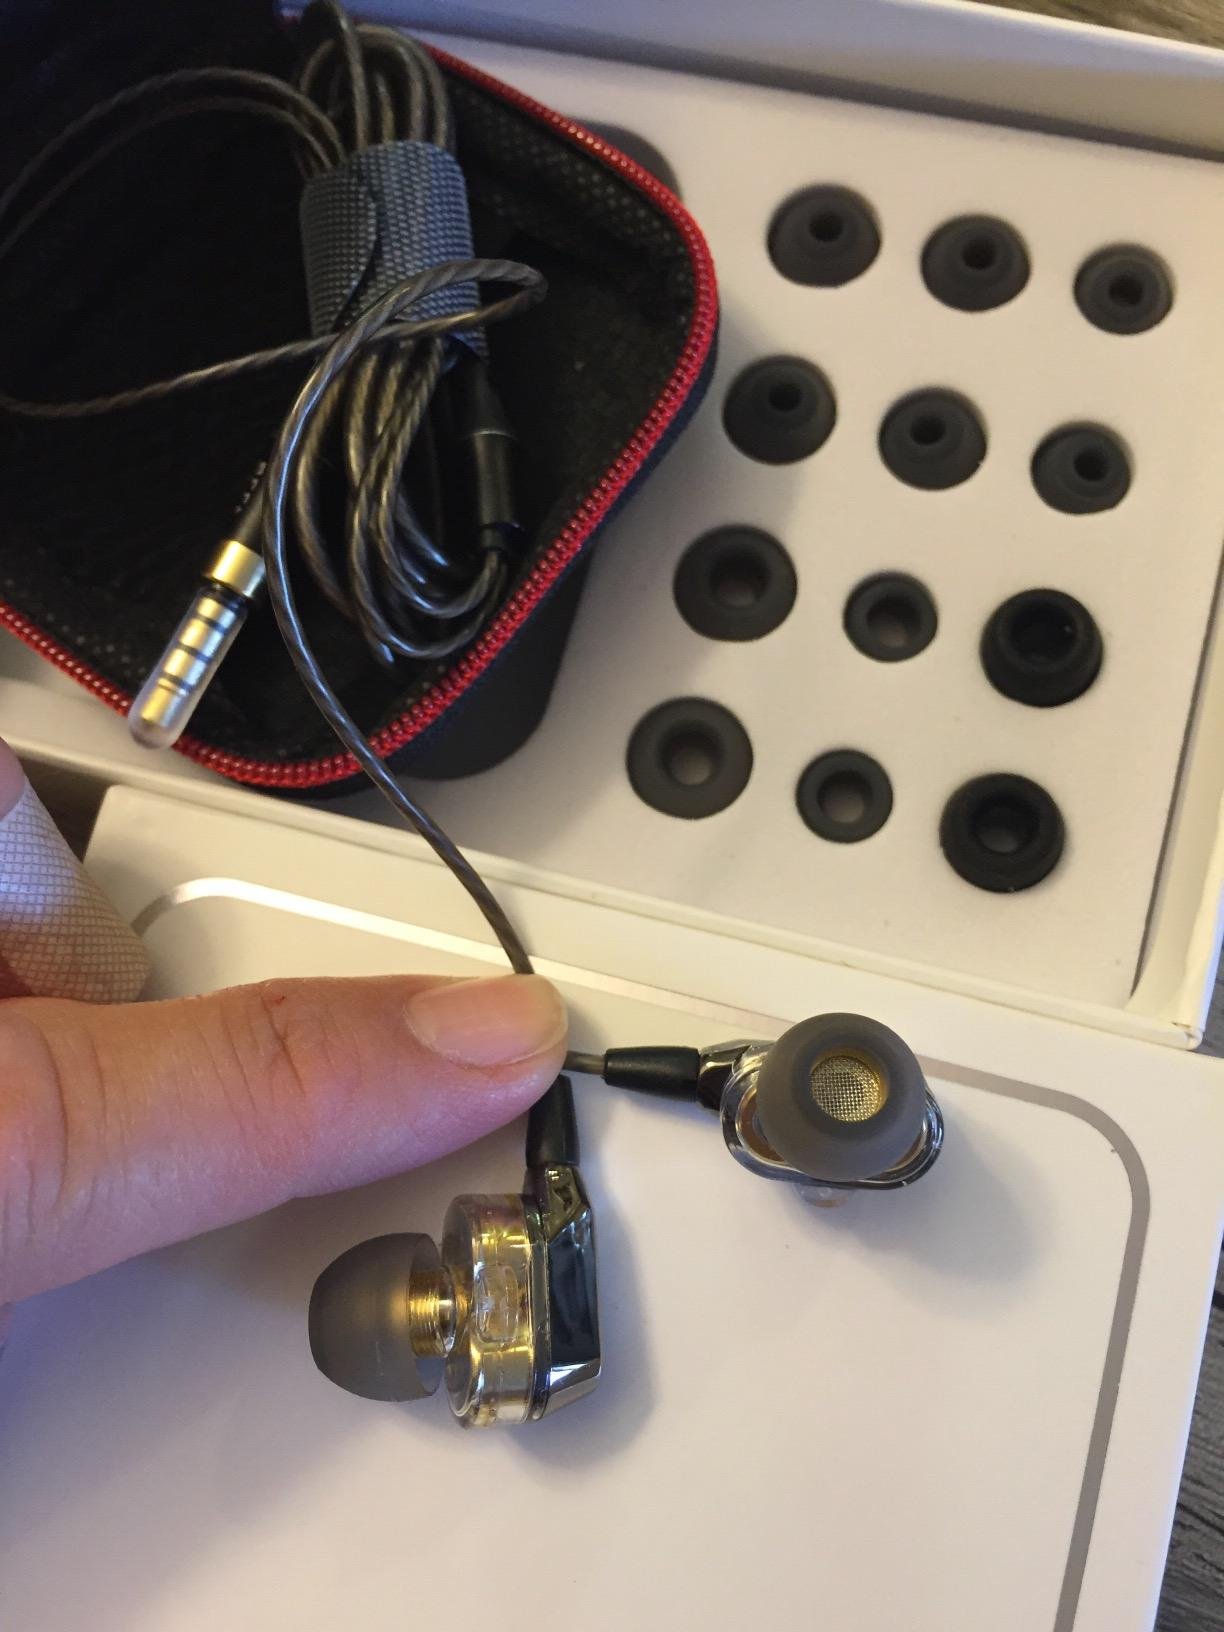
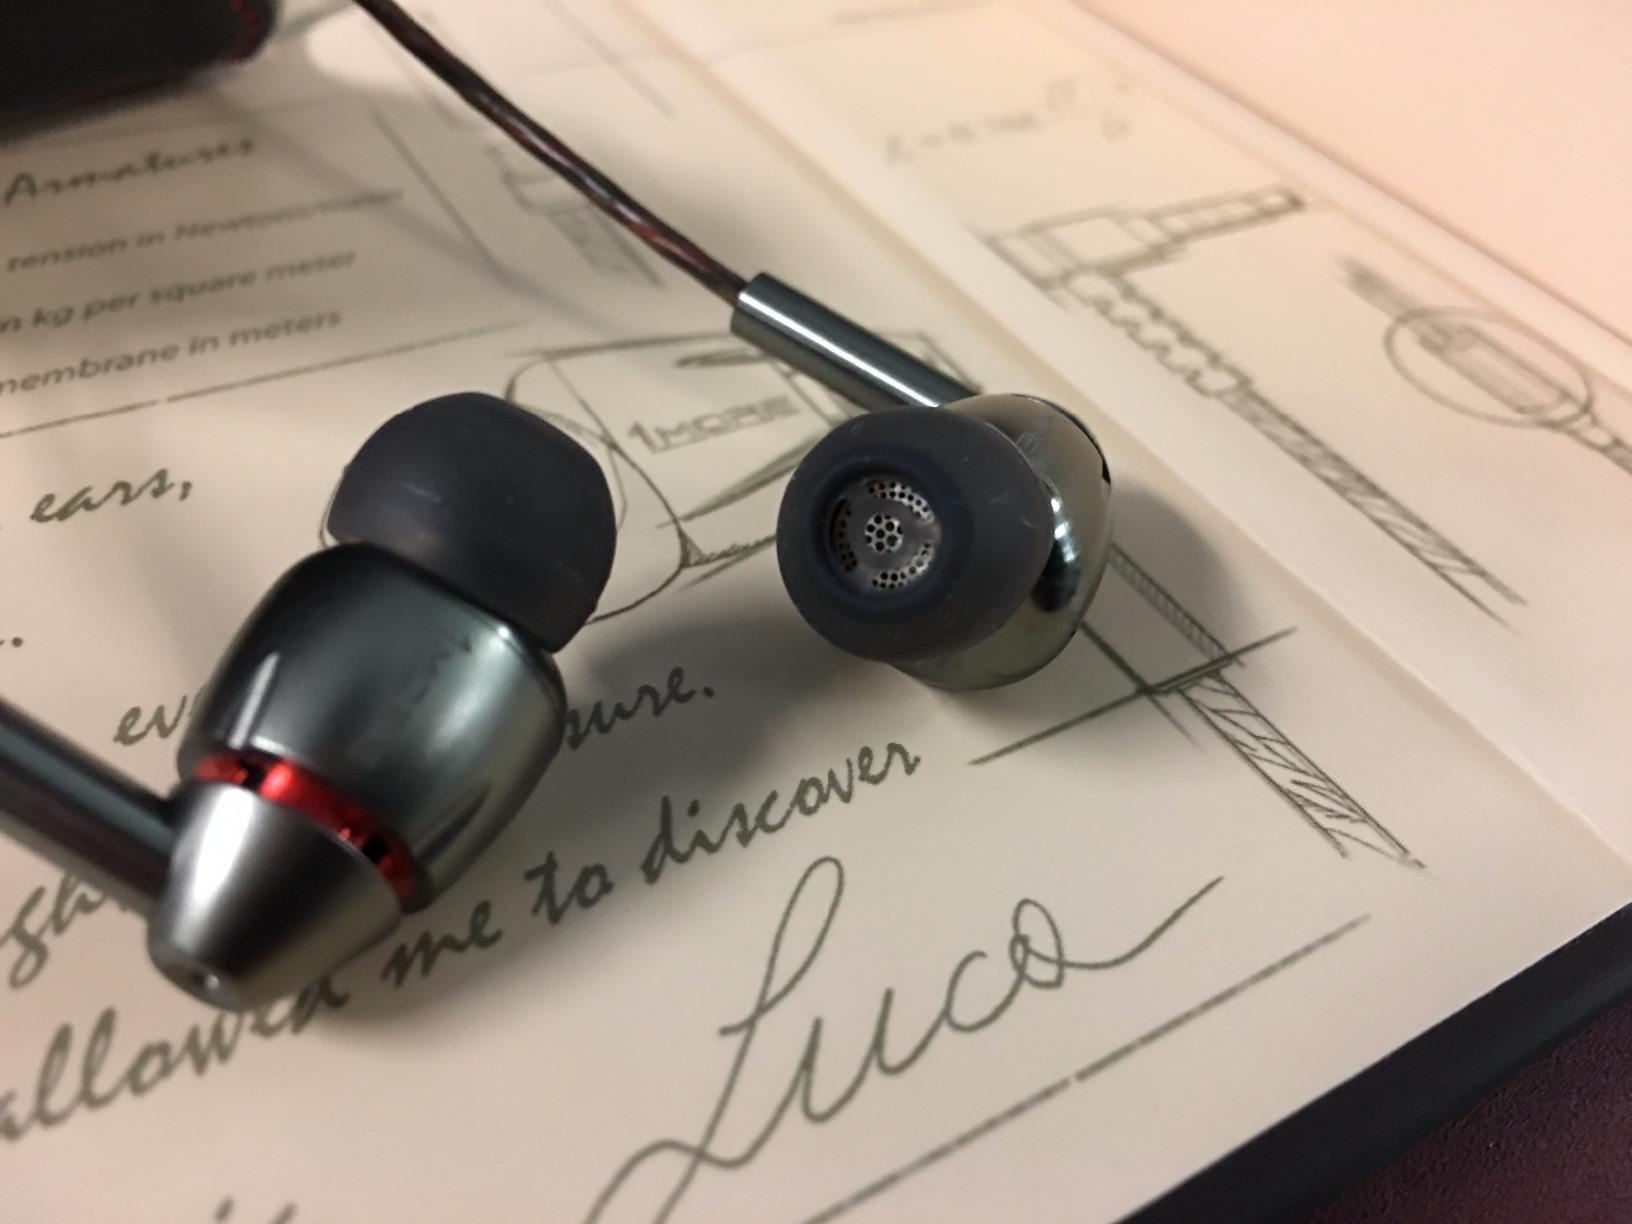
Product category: headphones
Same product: no